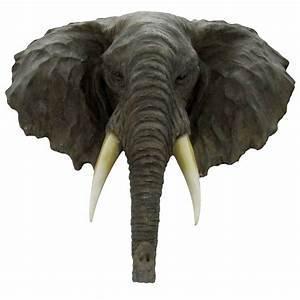
elephant